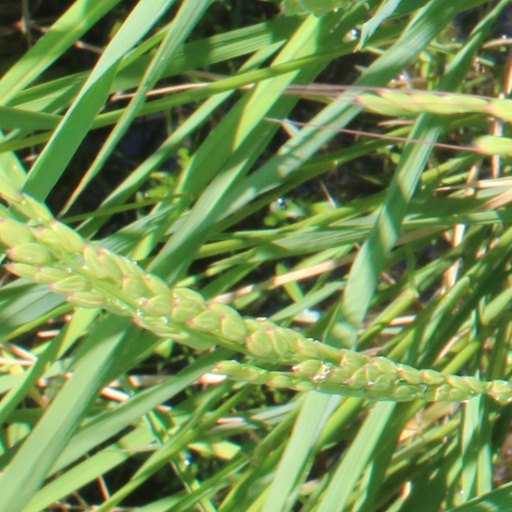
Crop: rice